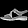
Label: Sandal